Roy Noakes

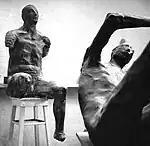
Roy Noakes "Sitting Figure" plaster modelled in clay, 1.9m, c1960, private collection

Noakes was born in Stepney in East London in 1936, and although as a dyslexic he was unresponsive to formal education in the local secondary school, he was encouraged to draw by his father (who died when Roy was twelve). He was apprenticed aged fifteen to a firm of monumental masons, Anselm Odling, and ‘learned to carve roses and angels’. He also attended evening drawing classes at the City & Guilds of London Institute in Kennington, where among the teachers was the sculptor Bernard Sindall. In 1962 Noakes was awarded a Beckwith Scholarship by the Worshipful Company of Fishmongers and travelled to Italy, where he studied the work of Giacomo Manzu and Medardo Rosso.